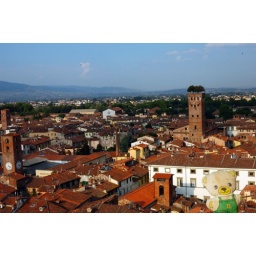
Our little companion has no vertigo. He enjoyed the view from the clock tower of Lucca in Tuscany.